San Cristóbal de las Casas

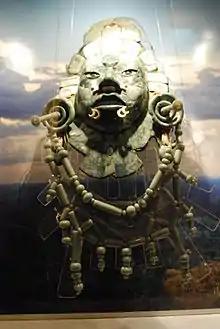
Mayan mask at the Jade Museum of Chiapas

The Guadalupe Church is located on the Cerro de Guadalupe. It was constructed in 1834. To reach it, there are seventy nine stairs up the hill. The church has a single nave with a side chapel. The main altar has an oil painting of the Virgin of Guadalupe and the side chapel contains a sculpture of the Virgin from 1850. The atrium affords panoramic views of the city. The feast of this Virgin is celebrated annually with a parade on the main street with fireworks, rockets and candlelight vigils.